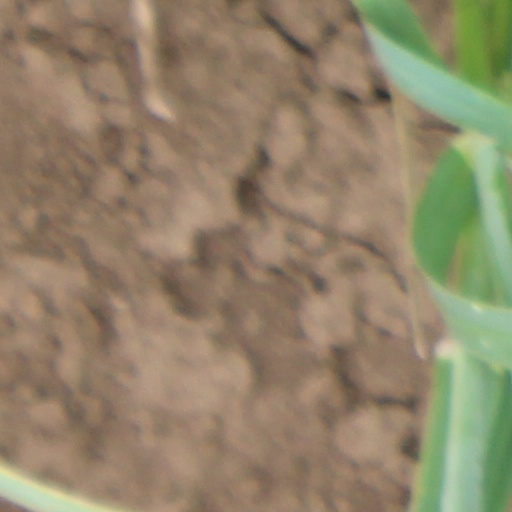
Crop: wheat